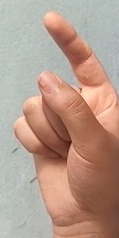
ASL sign: Z